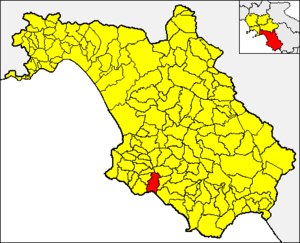
Casal Velino est une commune italienne de la province de Salerne dans la région Campanie en Italie.